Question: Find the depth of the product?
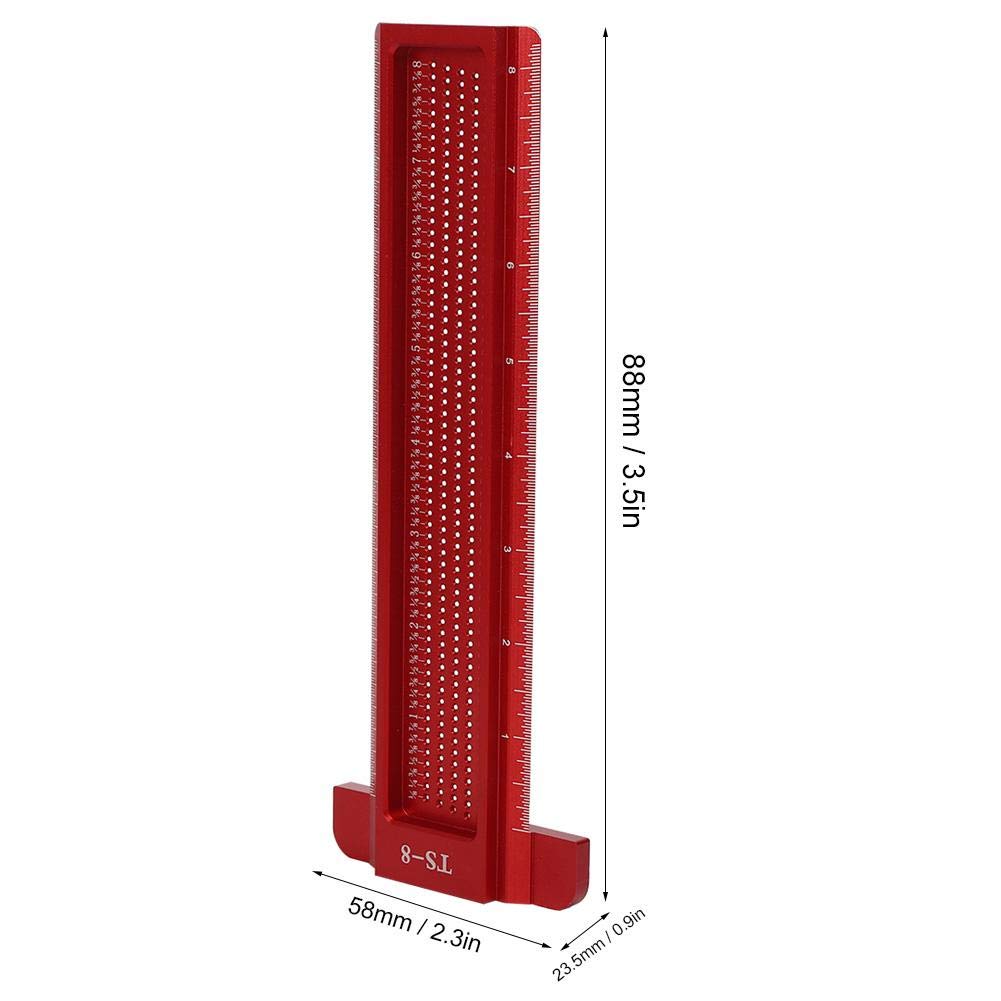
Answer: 88.0 millimetre